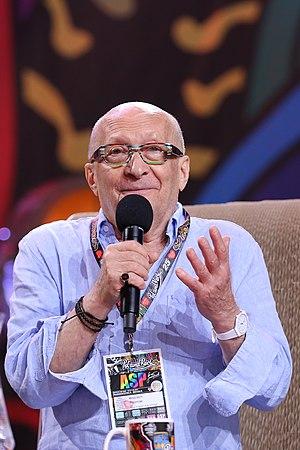
Wojciech Zygmunt Pszoniak au Pol'and'Rock Festival de 2019.